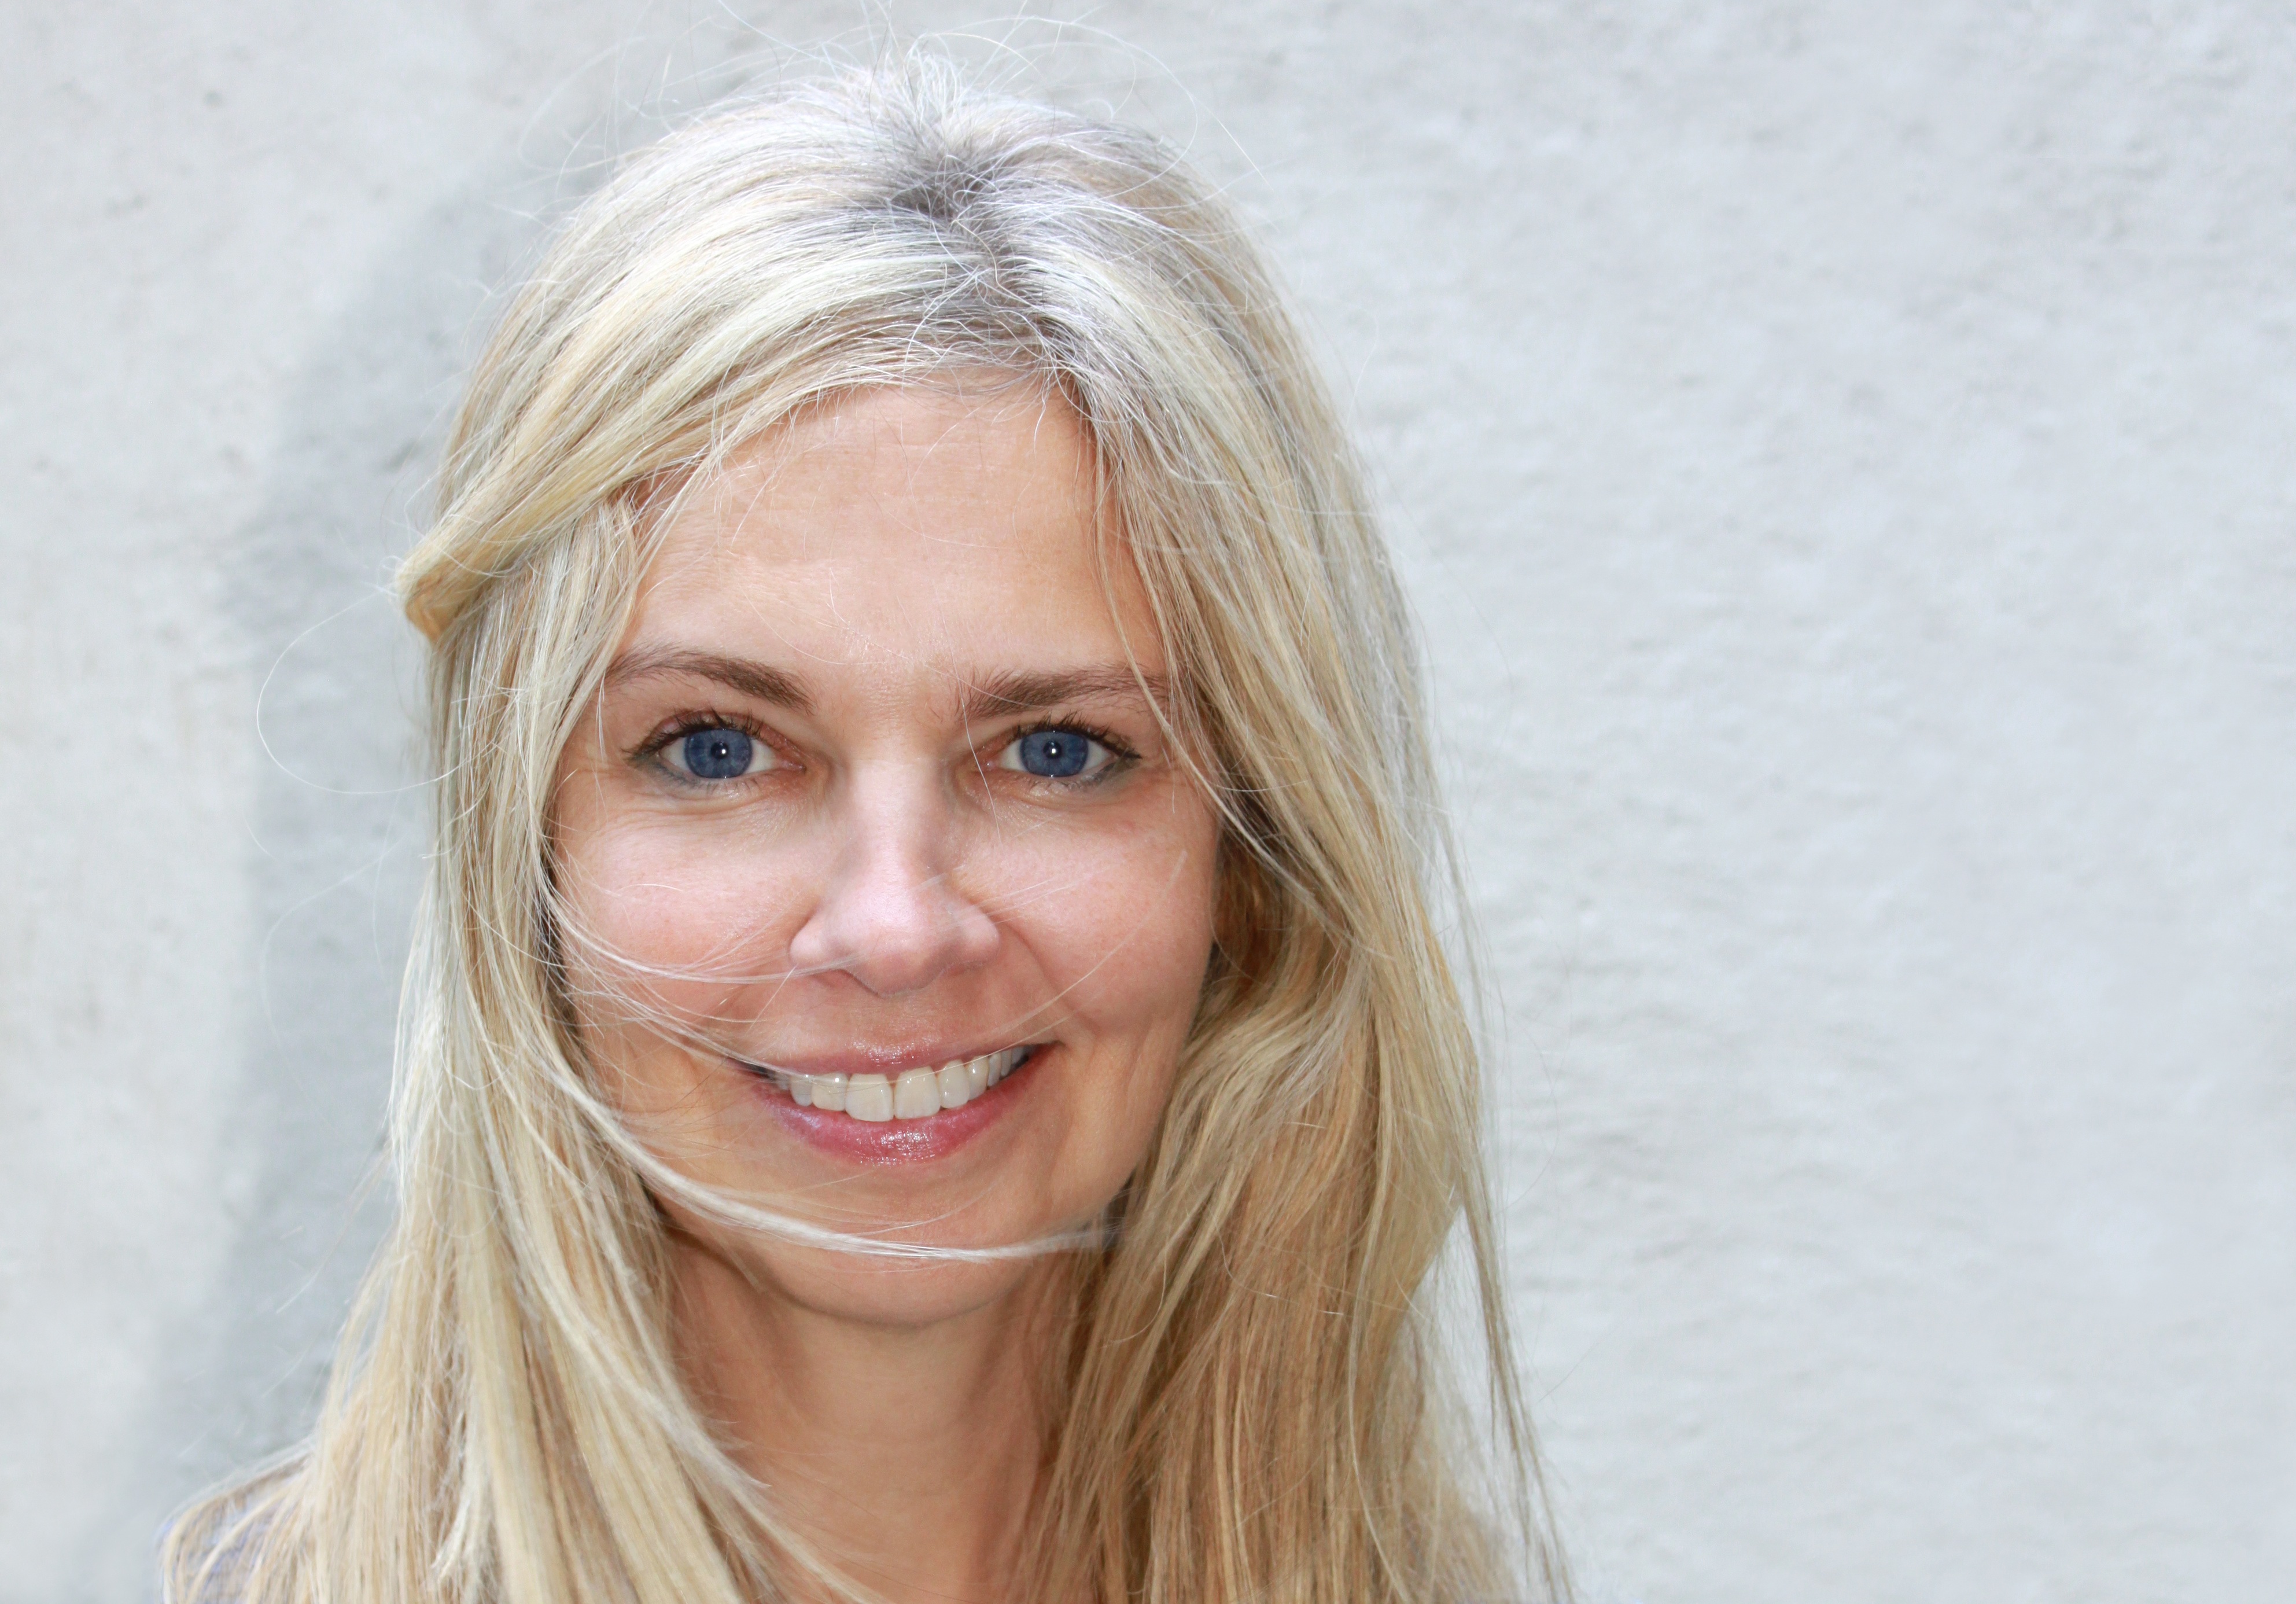
person, girl, woman, hair, cute, female, portrait, model, young, lifestyle, healthy, blonde, facial expression, hairstyle, smile, feminine, eyebrow, mouth, long hair, close up, face, nose, eyes, happy, eye, head, skin, lips, beauty, joy, beautiful, sexy, blond, pretty, dreamy, tooth, luck, dreams, of course, attractive, brown hair, kiss mouth, portrait photography, supermodel, human hair color, layered hair